Léo Lima

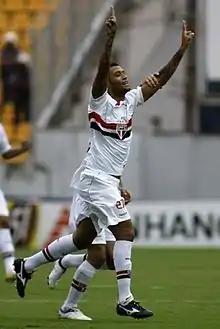
Léo Lima in 2010

Leonardo Lima da Silva (born 14 January 1982) is a Brazilian former professional footballer who played as an attacking midfielder. He has played for teams such as Vasco da Gama, CSKA Sofia, Marítimo, Porto, Flamengo and Al-Nasr (Dubai).